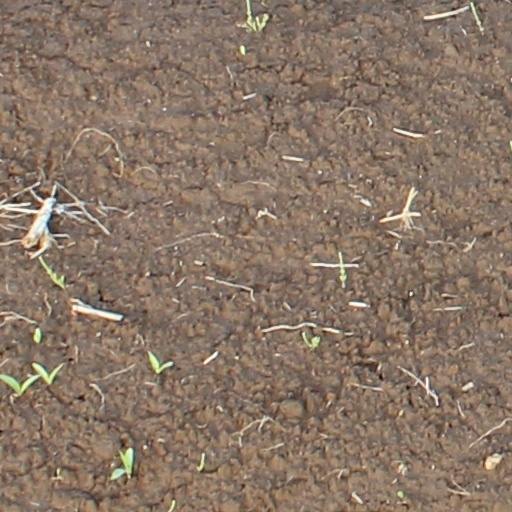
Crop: wheat